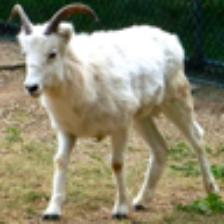
Label: NonHuman